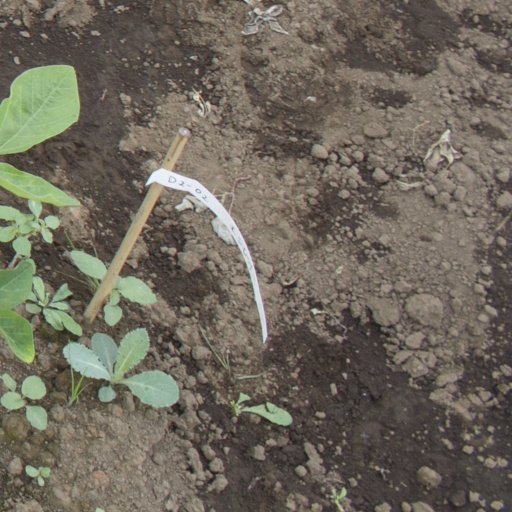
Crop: soybean